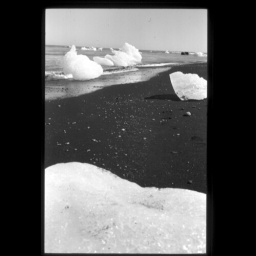
On the black sand beach by Jokulsarlon, iceland. Glacial Lagoon artifacts. AGFA SCALA 200 35mm. June 2007